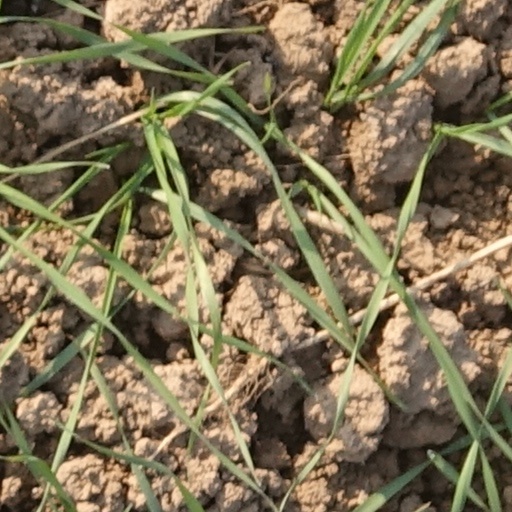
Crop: wheat